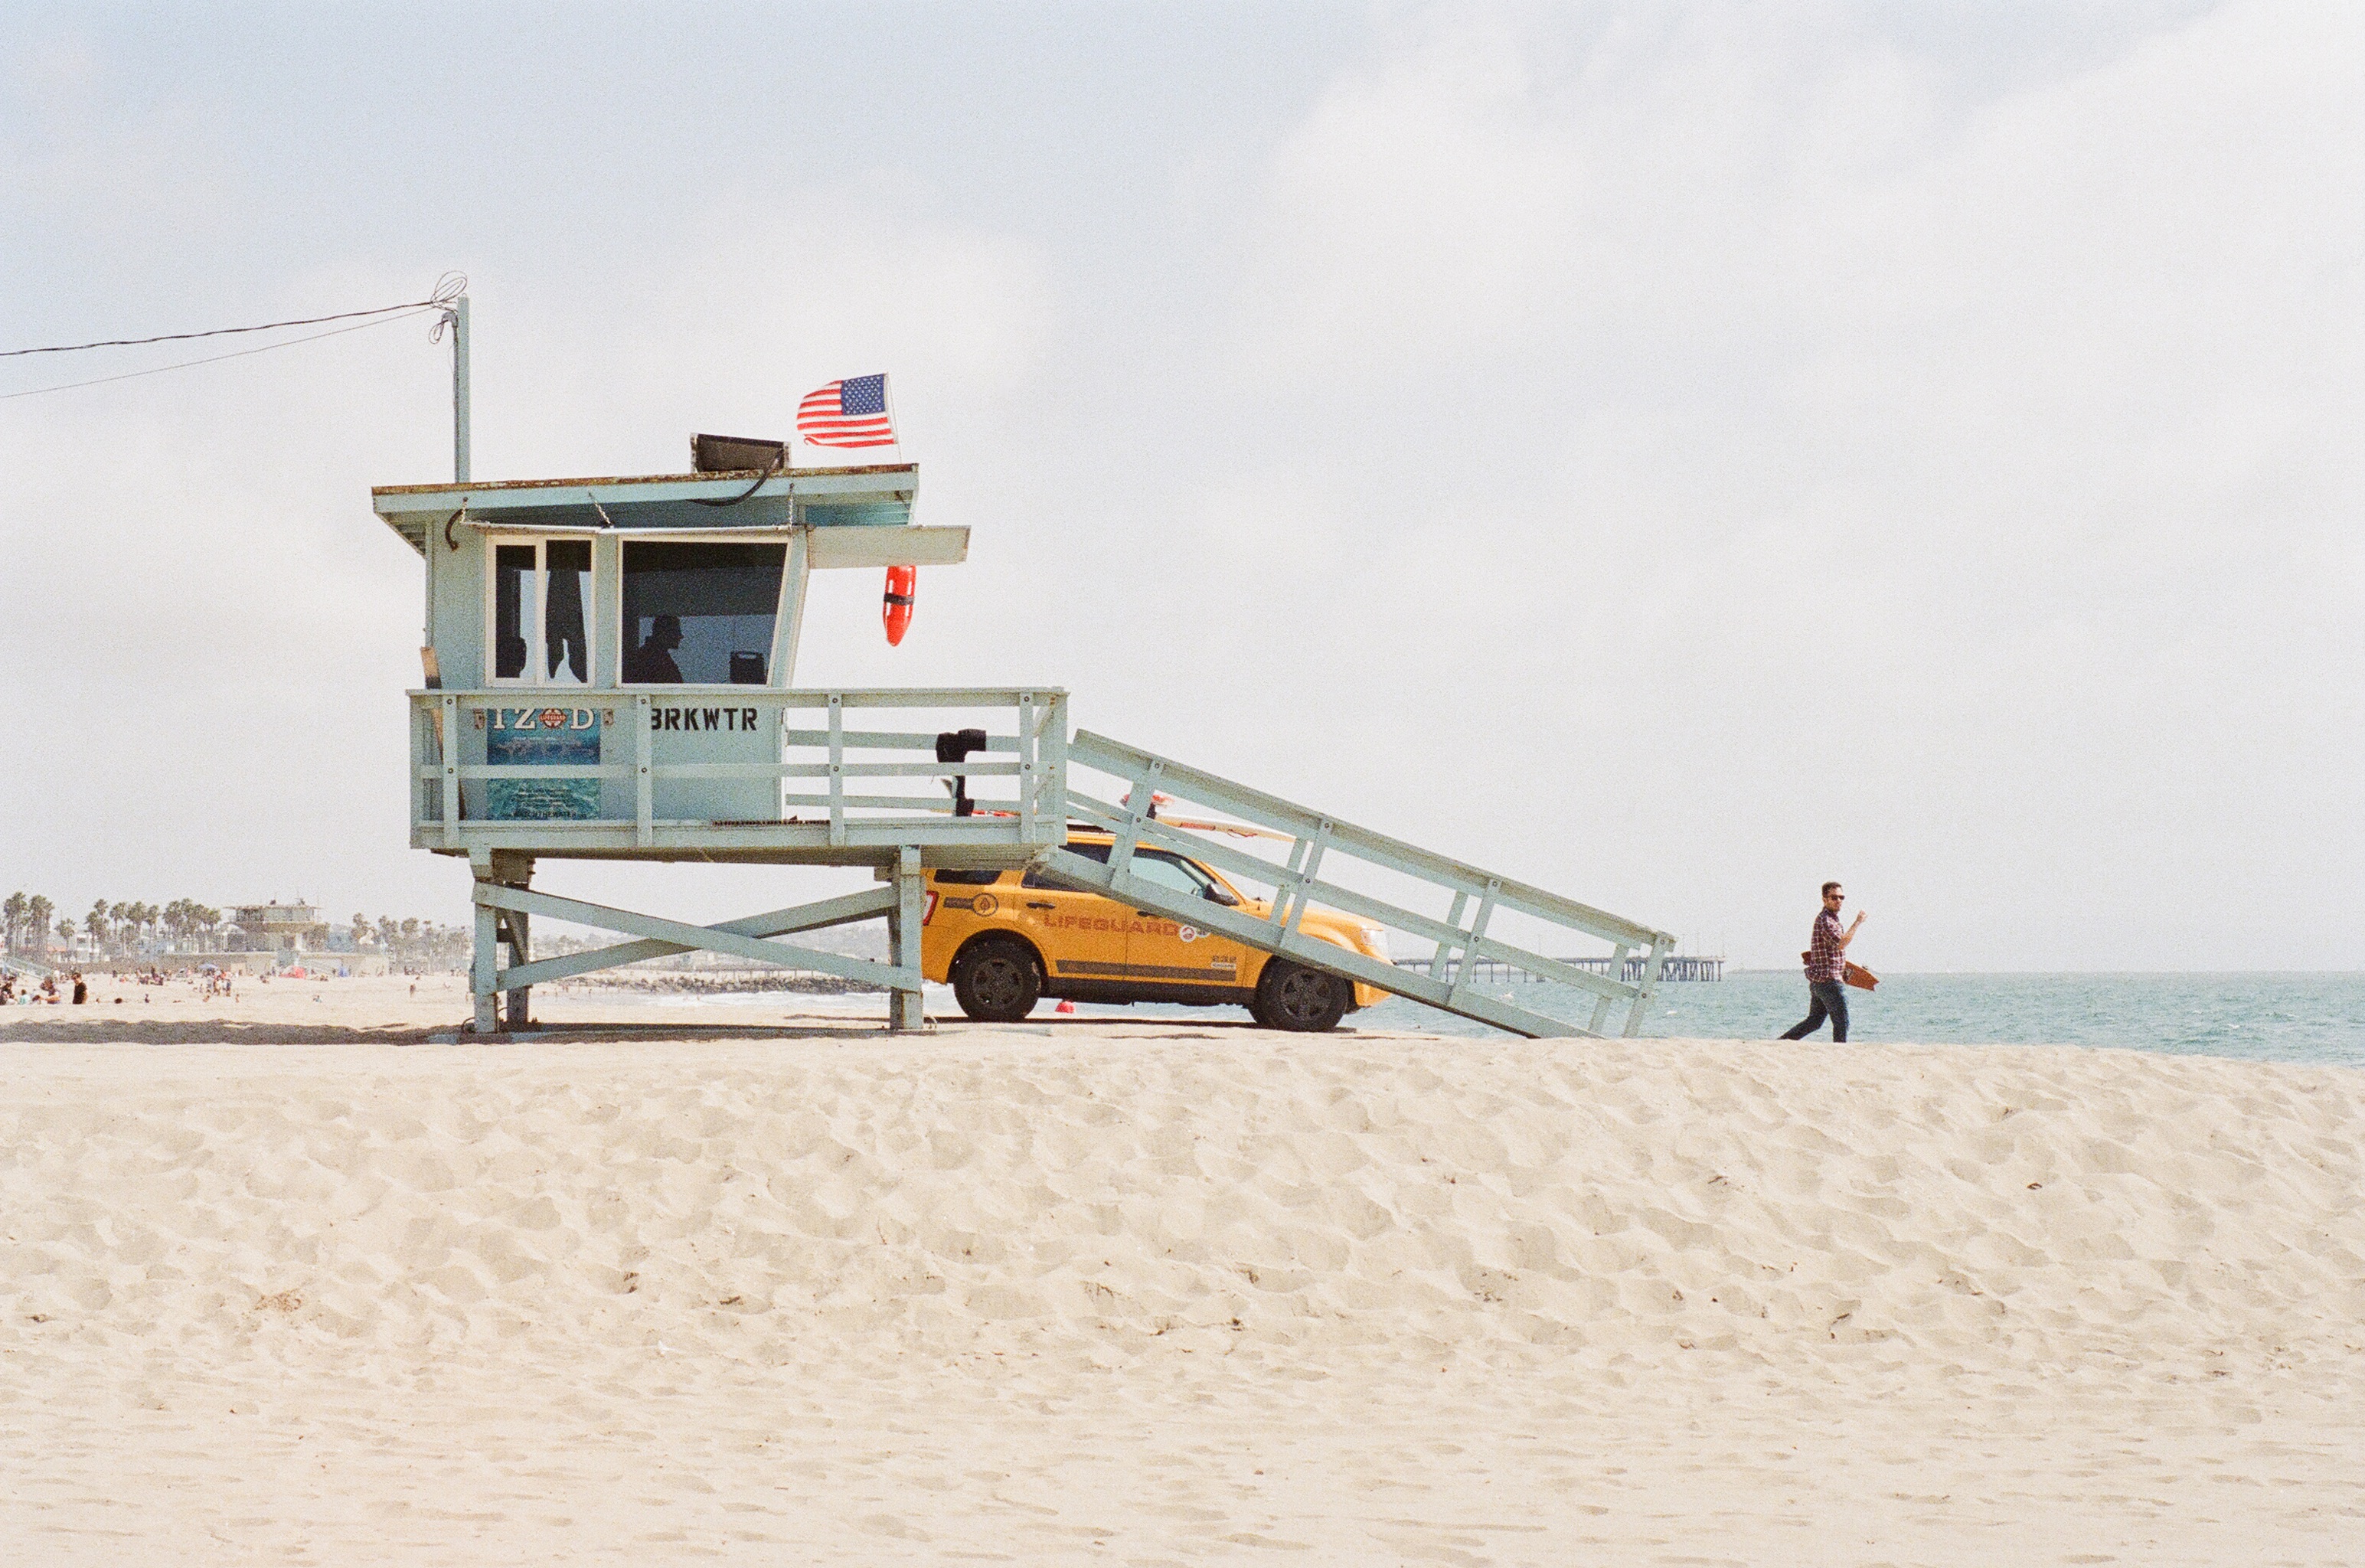
watch, man, beach, sea, coast, sand, ocean, boardwalk, sunshine, shore, walkway, lifeguard, summer, truck, vehicle, tower, flag, usa, venice, american, suv, miami, guard, natural environment